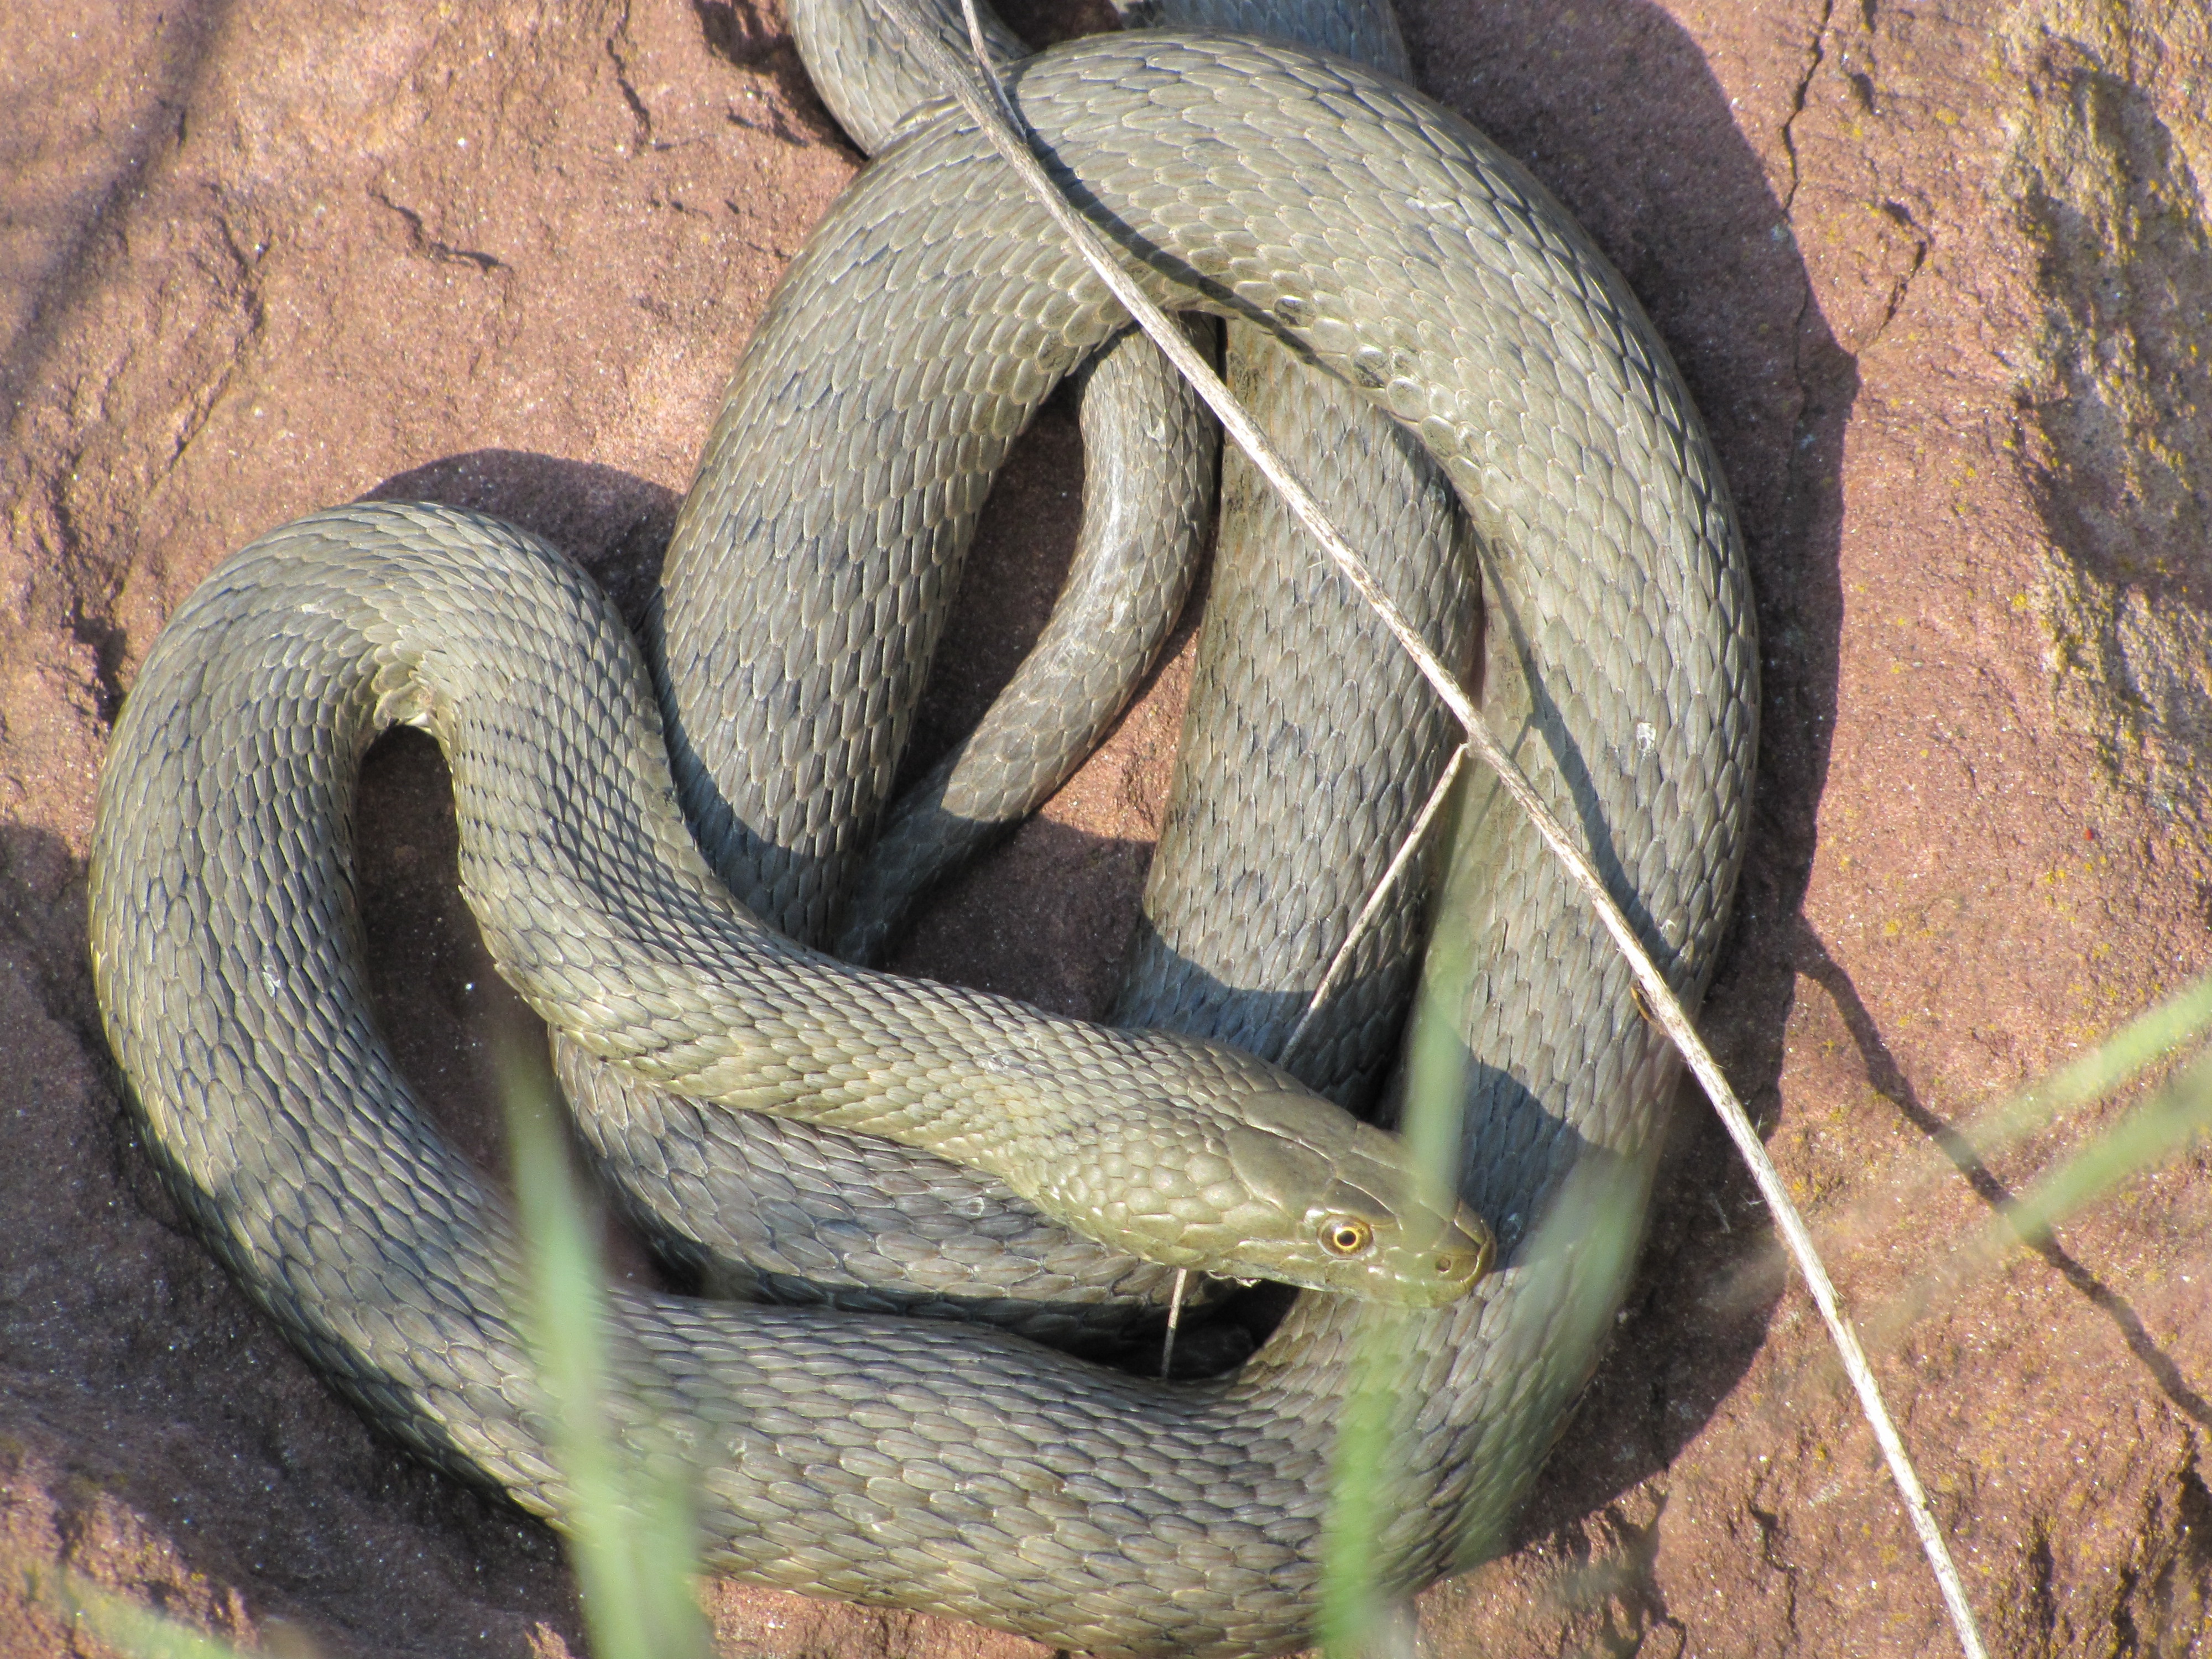
wildlife, relax, reptile, cable car, fauna, snake, vertebrate, serpent, grass snake, elapidae, garter snake, colubridae, sidewinder, at the same time, scaled reptile, boas, hognose snake